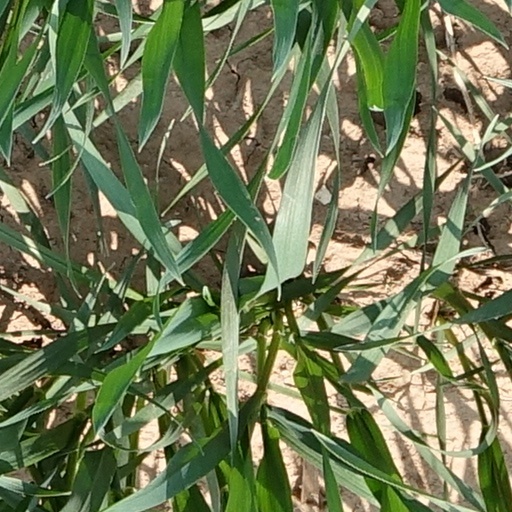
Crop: wheat